Mohammadpur Government High School

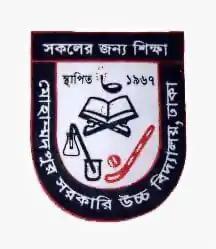
Official logo

Mohammadpur Government High School (also known as MGHS) is one of the oldest public schools located in Dhaka, Bangladesh. The institution offers primary and secondary education for boys.